Gyro monorail

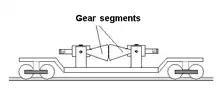
When cornering, the counter-rotating gyros avoid instability on corners.

Shilovsky claimed to have difficulty ensuring stability with double-gyro systems, although the reason why this should be so is not clear. His solution was to vary the control loop parameters with turn rate, to maintain similar response in turns of either direction.